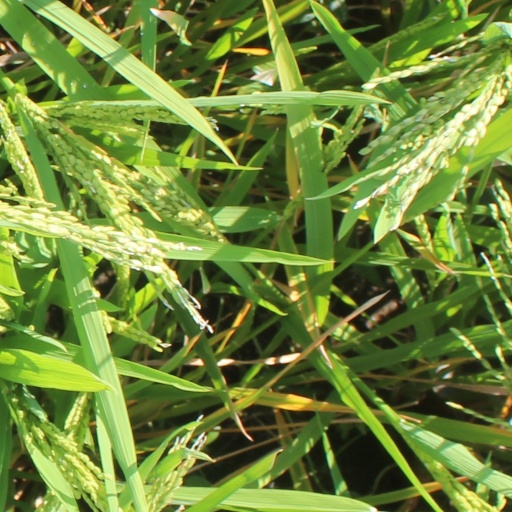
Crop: rice